Jordan Brand Classic

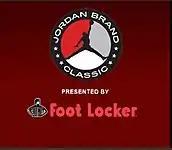
The event's logo

The Jordan Brand Classic is a high school all star basketball game played annually in April. The game's rosters feature the best and most highly recruited high school boys and girls in the senior class. In 2015, a girl's game was introduced.